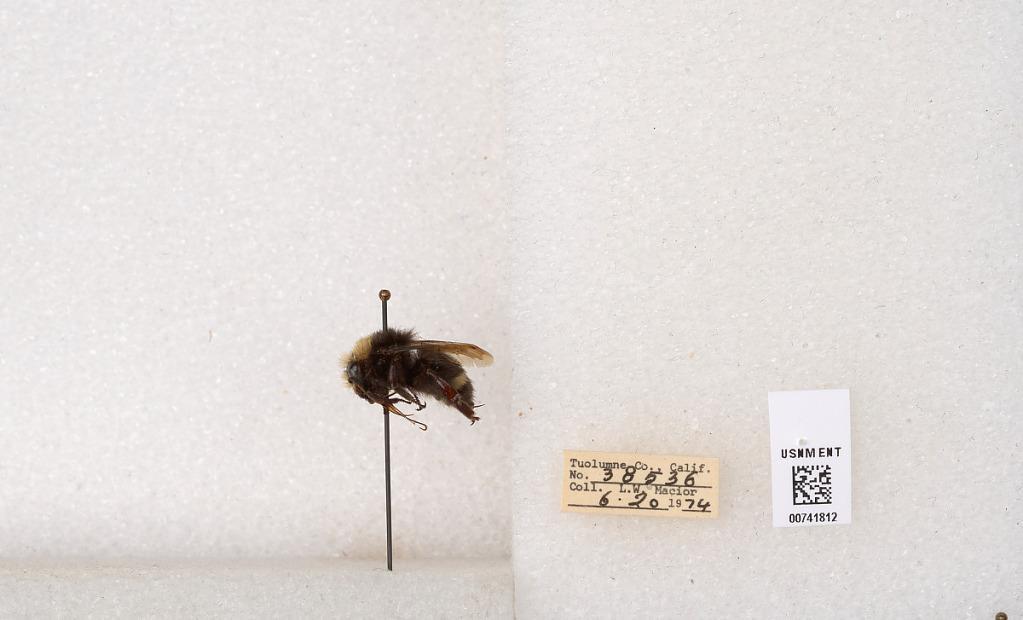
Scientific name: Bombus (Pyrobombus) vandykei (Frison)
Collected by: L. Macior
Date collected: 1974-6-20
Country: United States
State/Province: California
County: Tuolumne
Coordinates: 37.9712, -120.228